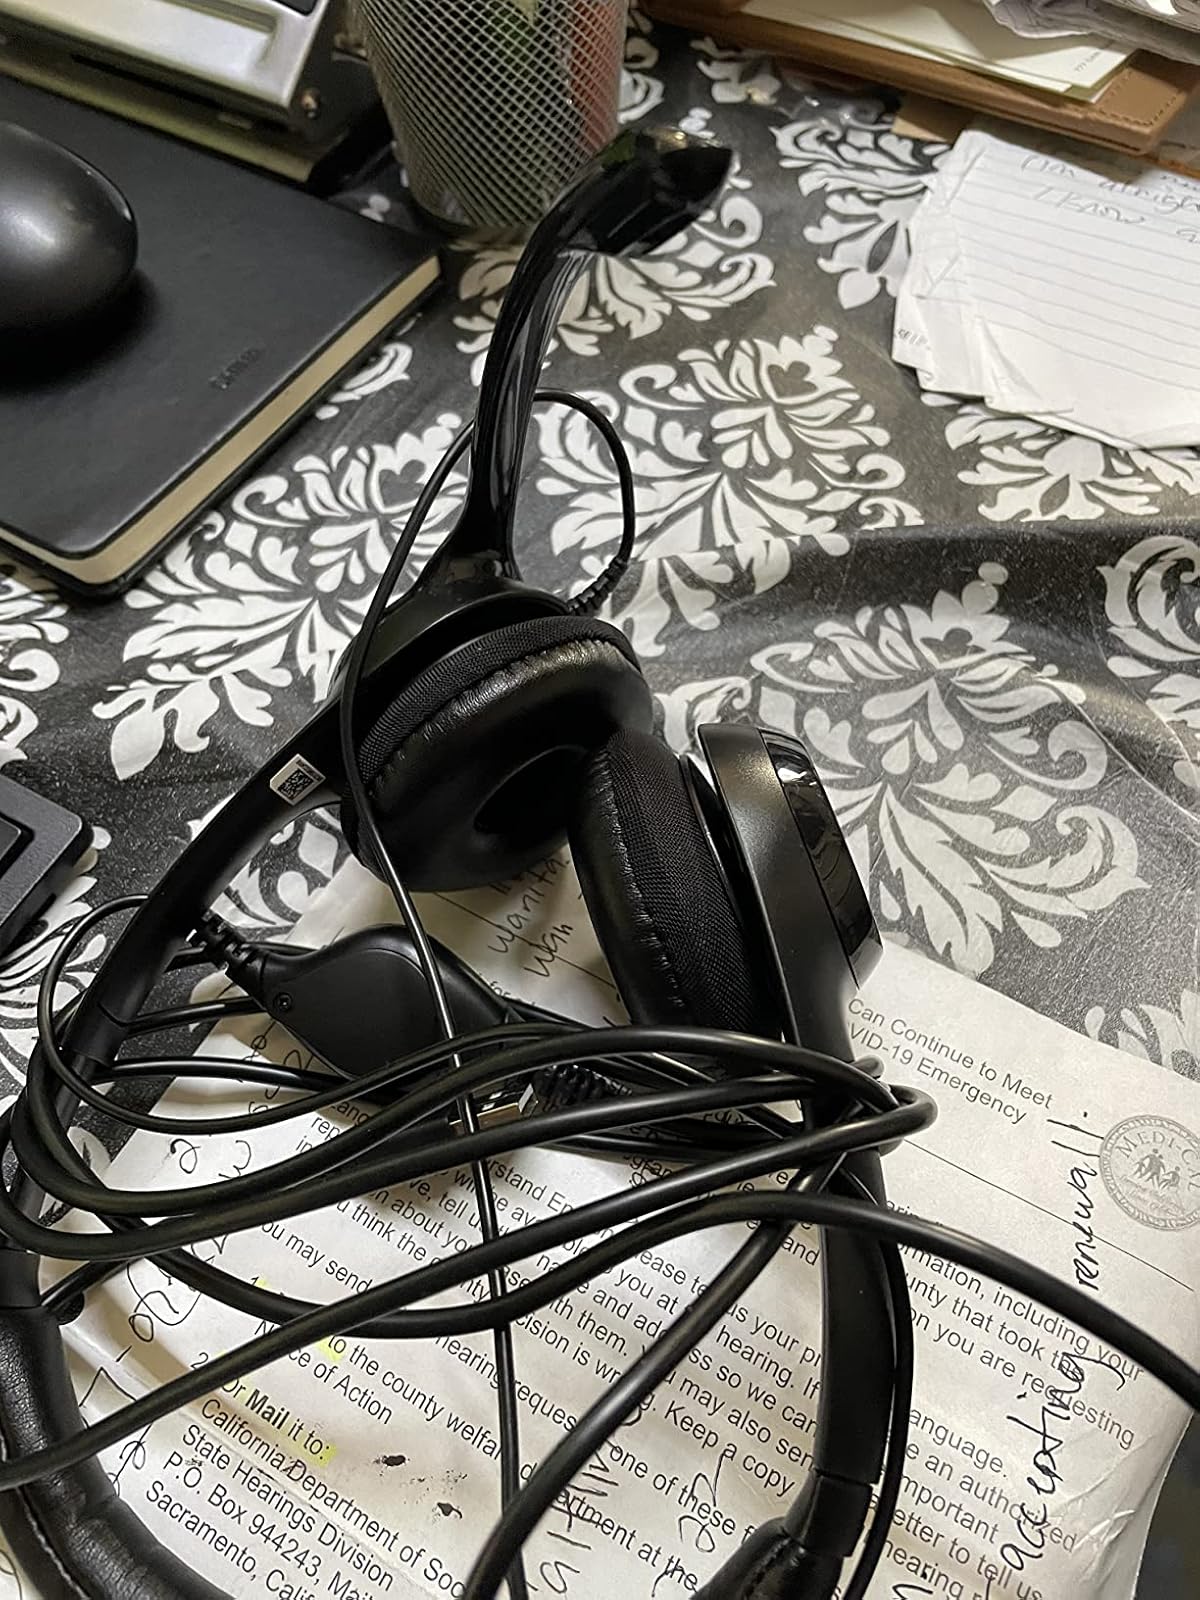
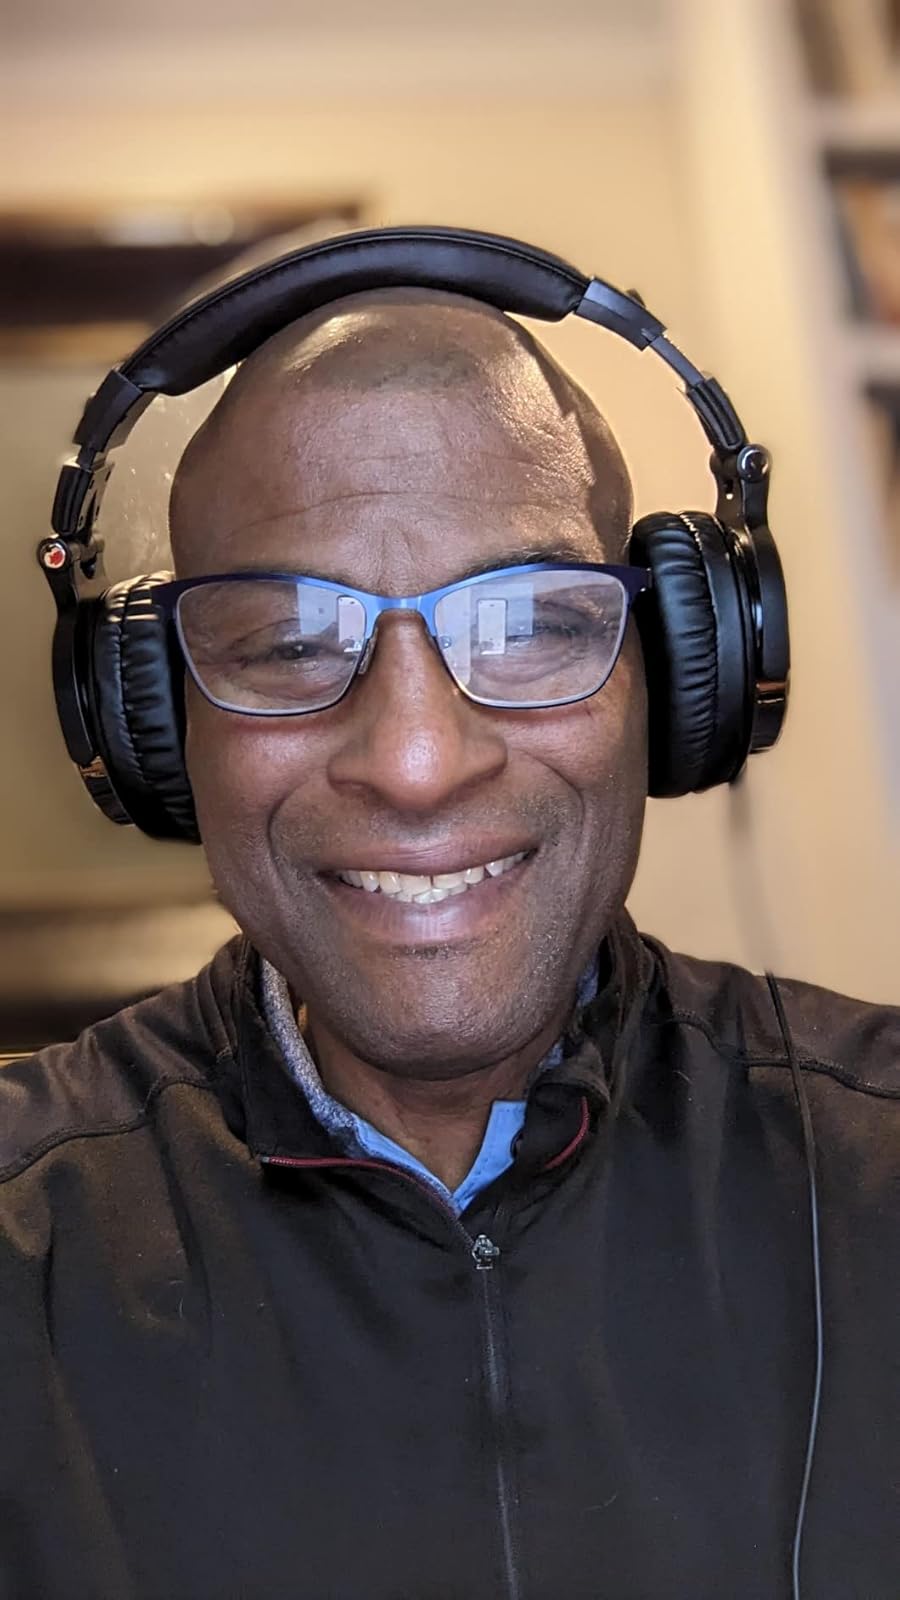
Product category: headphones
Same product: no